Medway Tunnel

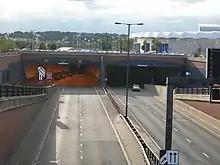
A view of the Medway Tunnel

The Medway Tunnel is a tunnel under the River Medway linking Strood with Chatham in Kent, England. It forms part of the A289 Medway Towns Northern Relief Road. The Medway Tunnel is the first immersed tube tunnel to be built in England and only the second of this type in the UK, the other at Conwy, North Wales.